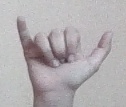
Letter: ya